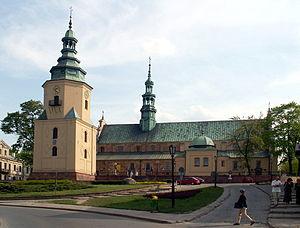
La cathédrale de l'Assomption de Kielce est l'église principale du diocèse de Kielce